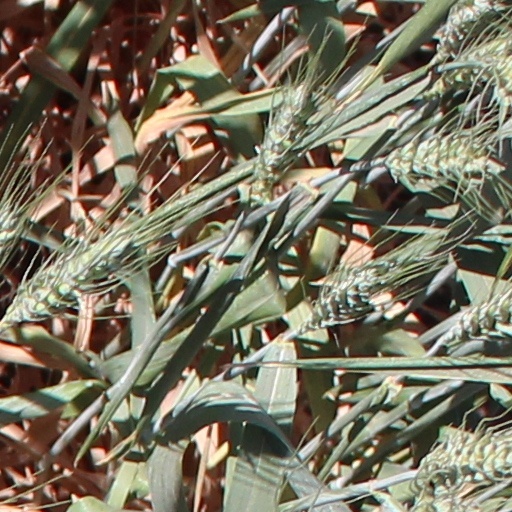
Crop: wheat